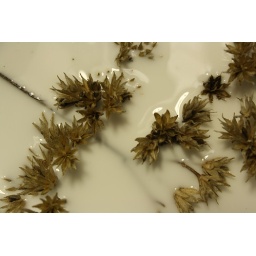
dead plant in white acrylic/water mixture